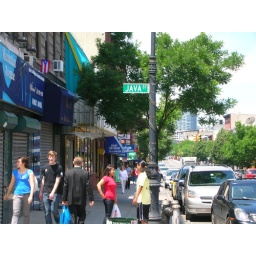
Why I should be living in Brooklyn- There is already a street named after my cat in Greenpoint